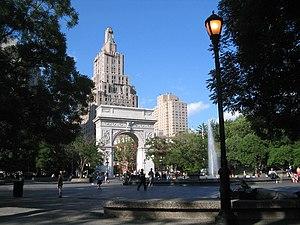
La paroisse de Greenwich est à la fois une paroisse civile et un district de services locaux canadien du comté de Kings, au Nouveau-Brunswick.